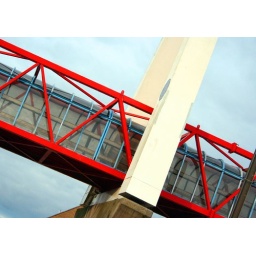
Saw this bridge near Cambridge railway station - rather vibrant red and blue colours!